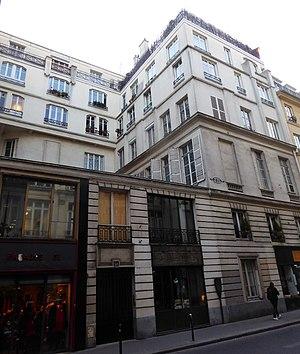
Hôtel Gouffier 51 rue de Paradis
L'hôtel de Raguse également nommé hôtel de Marmont, hôtel Thélusson ou hôtel Gouffier est un hôtel particulier fortement dénaturé situé 51 rue de Paradis, dans le 10ᵉ arrondissement de Paris.